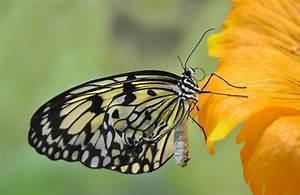
butterfly